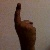
The image shows a hand gesture representing the number 1 in Indian Sign Language.